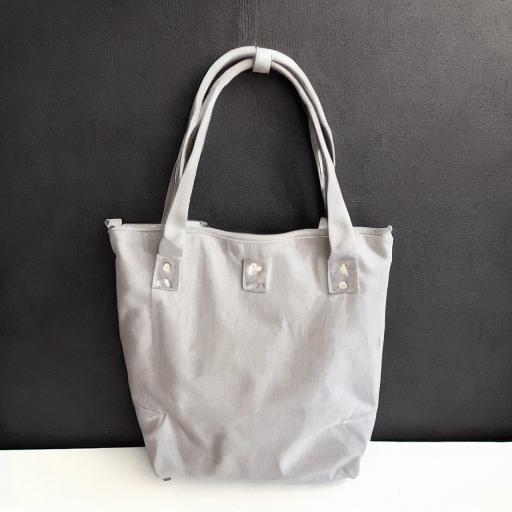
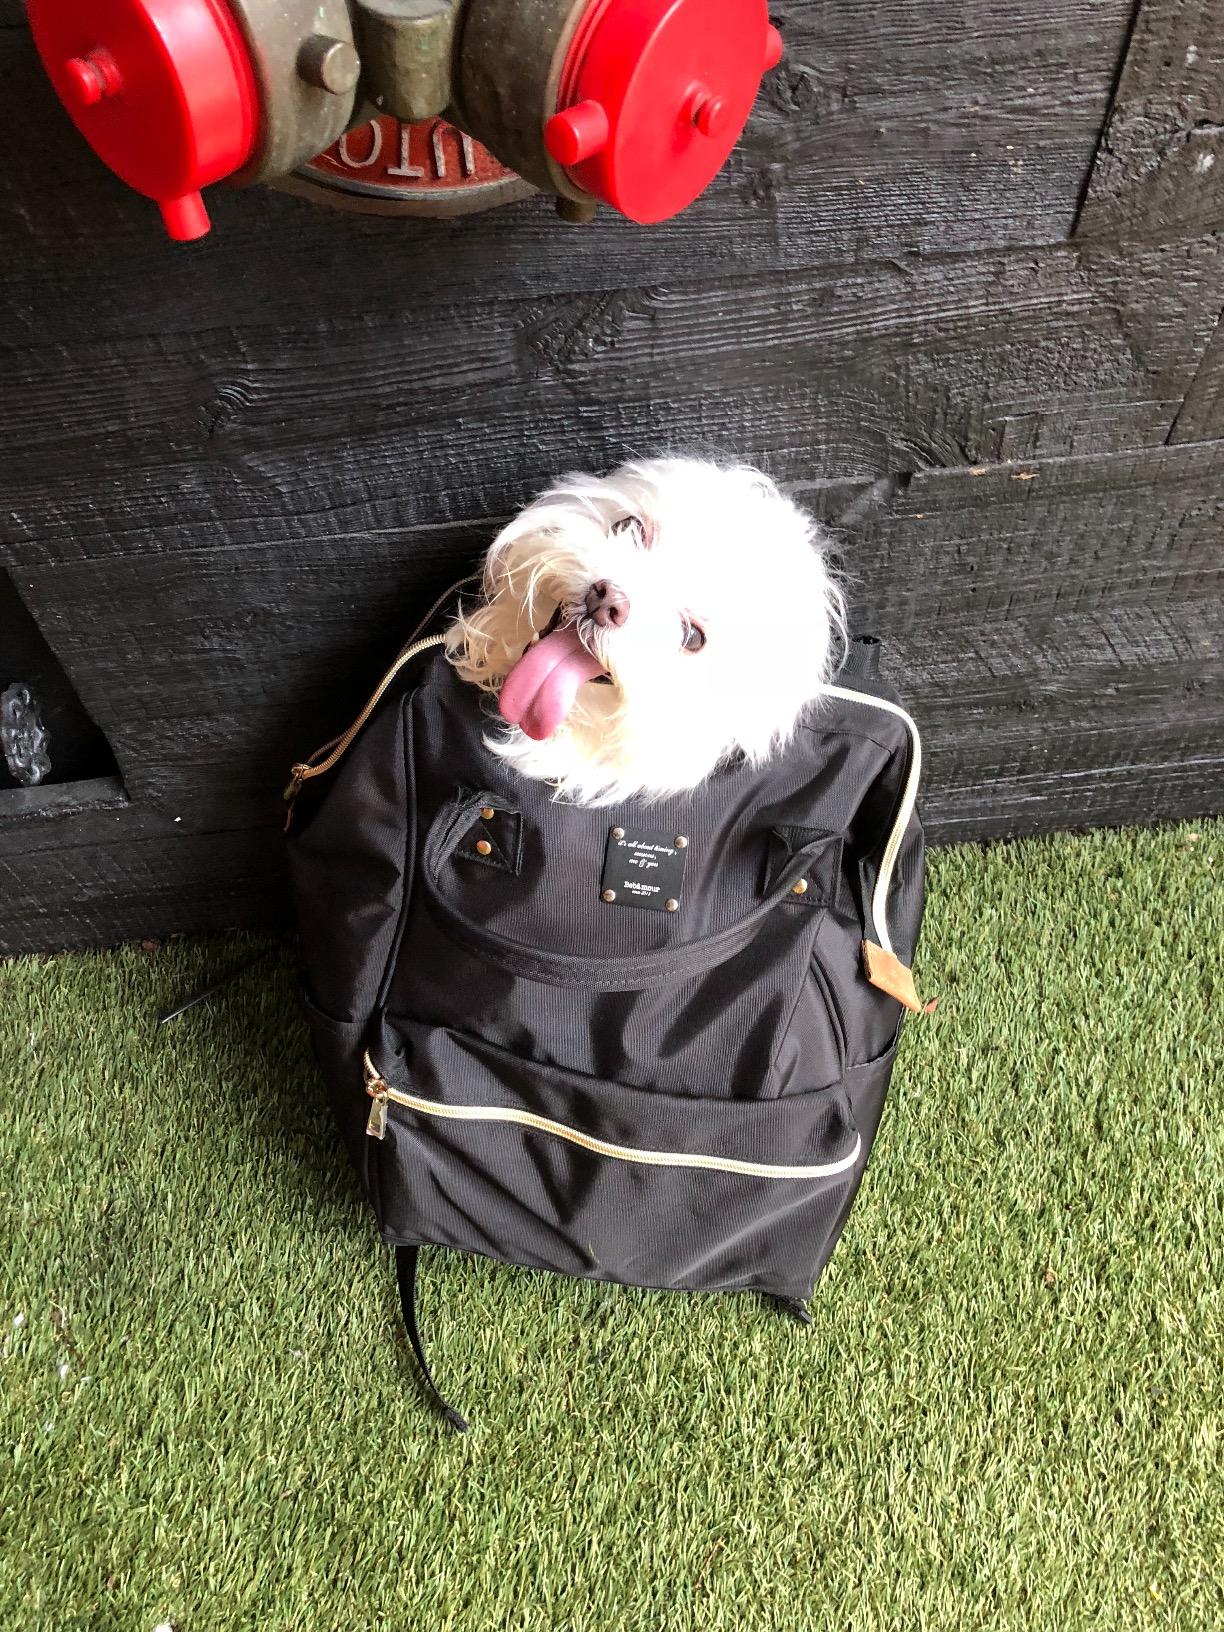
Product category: bag
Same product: no